Spectroradiometry for Earth and planetary remote sensing

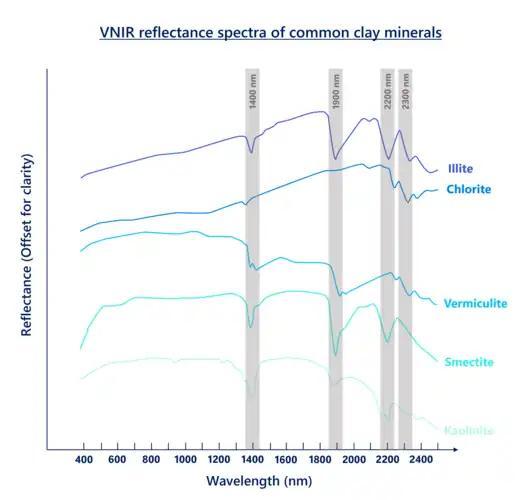
The reflectance spectra of common clay minerals (phyllosilicates) in the visible and near infrared (VNIR) region, modified from Clark et al., 2007. The values of reflectance as shown in the figure were offset to allow for clear comparison of spectral features among the minerals. Diagnostic absorption peaks exhibited by different clay minerals are observed along 1400, 1900, 2200, and 2300 nm, which can be used to distinguish from one another.

The investigation of spectral features is often followed by building spectral indices to characterize specific minerals, i.e., parameterizing. The indices are based on the unique spectral properties exhibited by the materials, such as the positions and depths of absorption bands. A similar example of such indices is the Normalized difference vegetation index (NDVI).